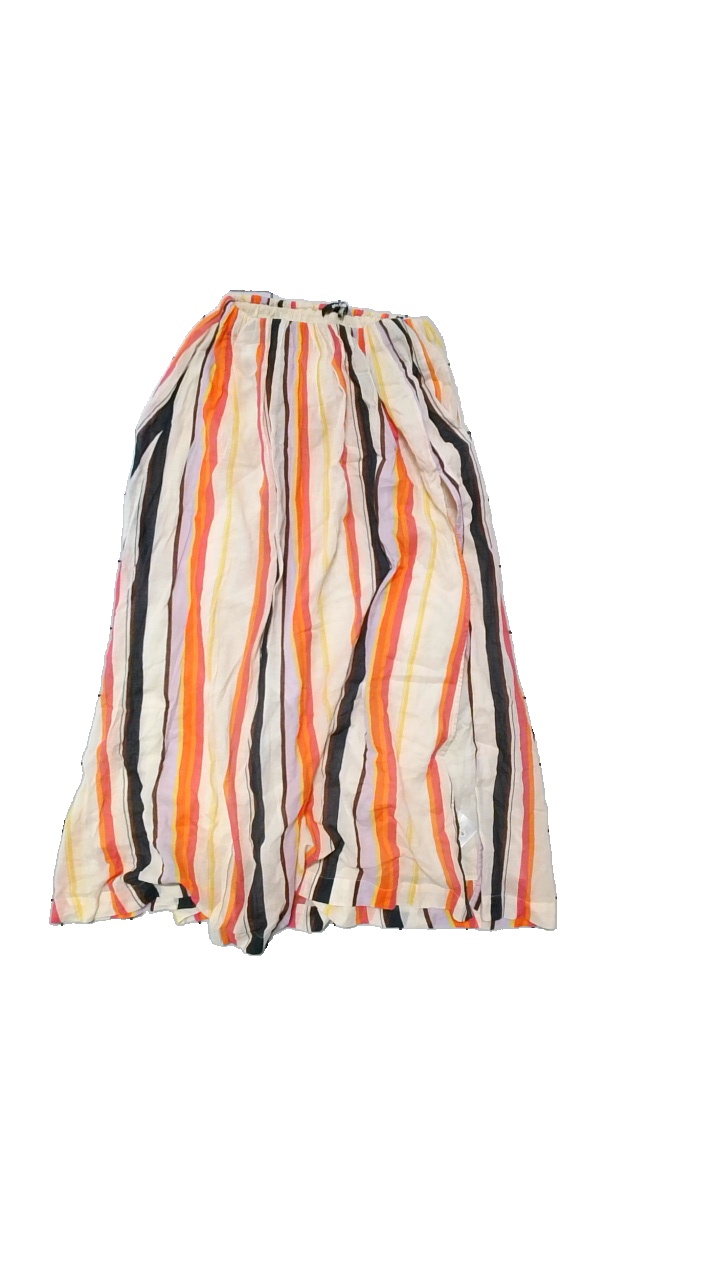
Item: Dress (Ladies)
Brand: Gina Tricot
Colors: White, Multicolor, Pink
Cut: Long, Loose
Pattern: Striped
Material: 100% cotton
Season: All
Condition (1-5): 5
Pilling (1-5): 5
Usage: Reuse
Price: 100-150